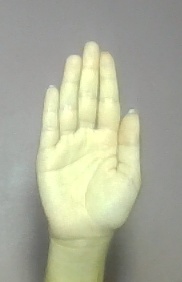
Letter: seen